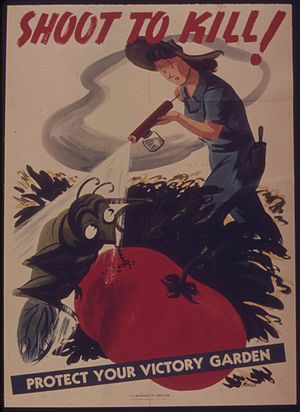
Pesticid
Plakat for at fremme brugen af pesticider under dyrkning af sejrshaver under 2. verdenskrig.
Et pesticid er betegnelsen for en gift, der er beregnet til at kontrollere for eksempel planter, insekter, svampe, gnavere og andre organismer, der opfattes som skadelige. På grund af pesticidernes biologiske aktivitet, omtales de som aktivstoffer og udgør derfor også en potentiel sundhedsrisiko for mennesker, idet for eksempel mange pesticider har hormon-lignende aktivitet, er lipofile, dvs. fedtopløselige; de er svært nedbrydelige i menneskekroppen og i naturen og betegnes derfor som persisterende organiske forurenere.